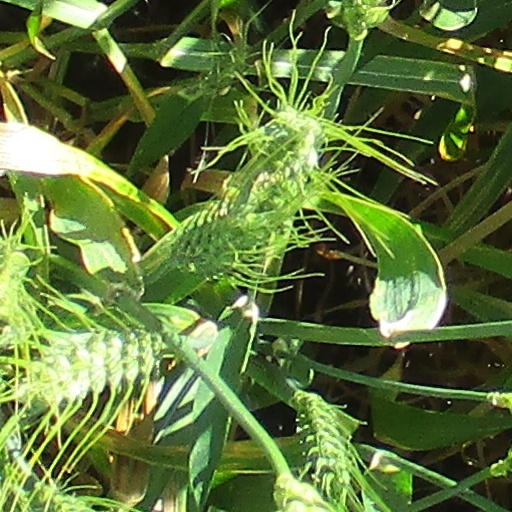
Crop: wheat